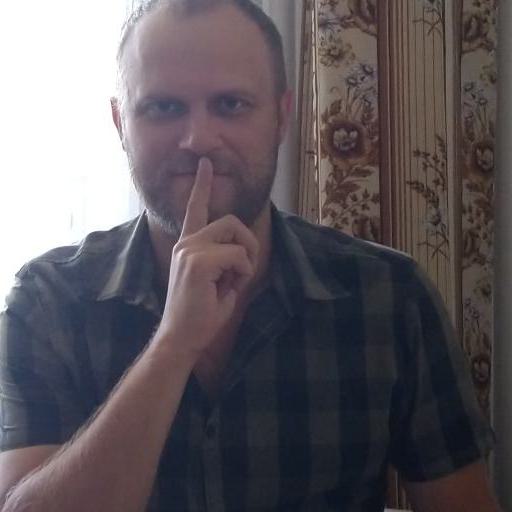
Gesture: mute